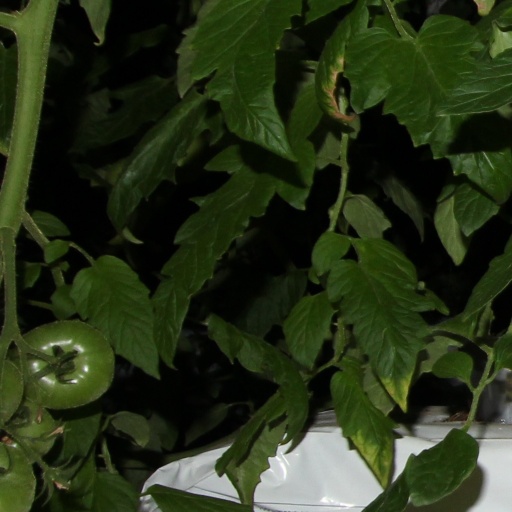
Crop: tomato